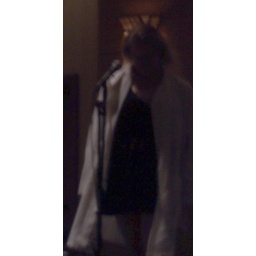
Post-striptease, Seanan wearing little black dress and lab coat and singing. No flash, in the dimly-lit ballroom partition.